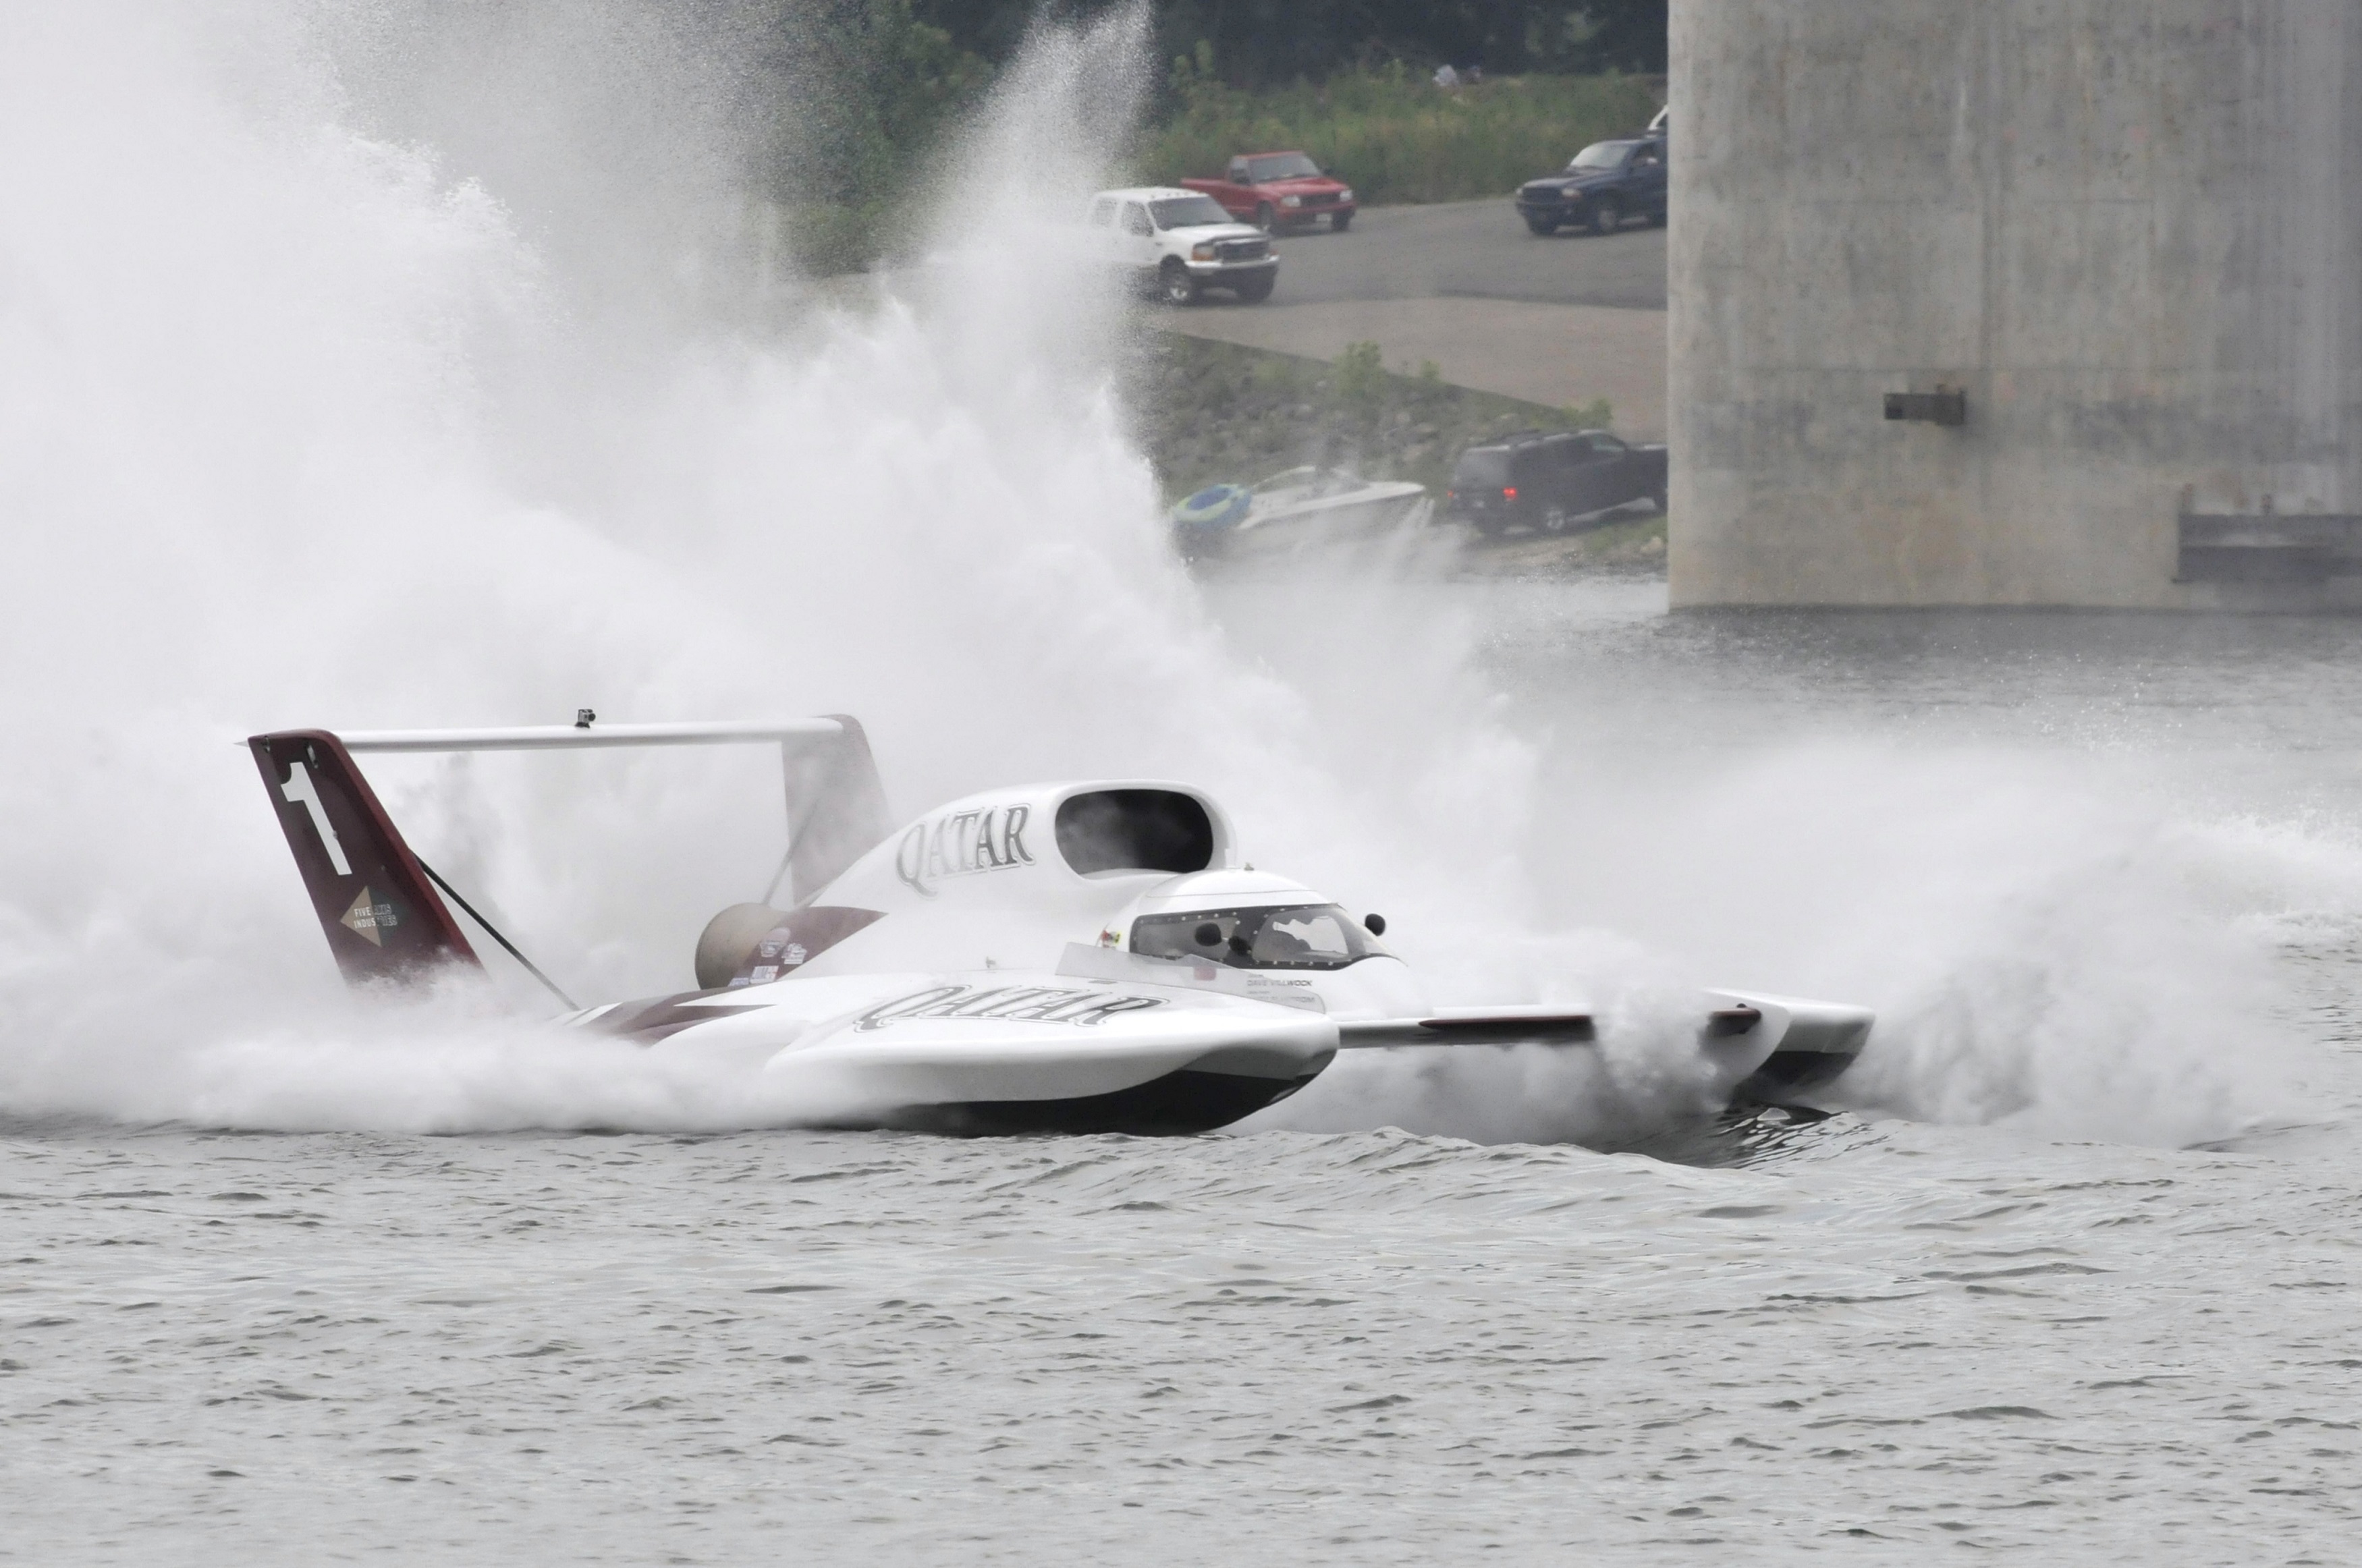
water, sport, boat, airplane, aircraft, vehicle, aviation, speed, race, competition, boating, fast, driver, powerboat, high performance, atmosphere of earth, hydro racing, hydroplane